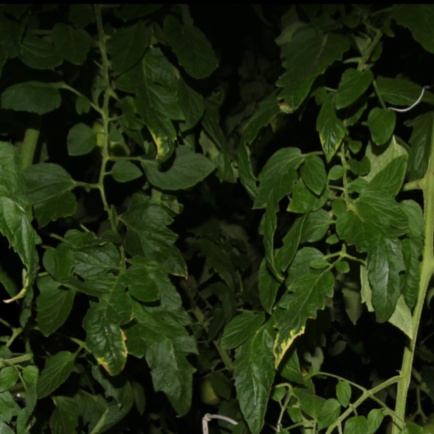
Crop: tomato